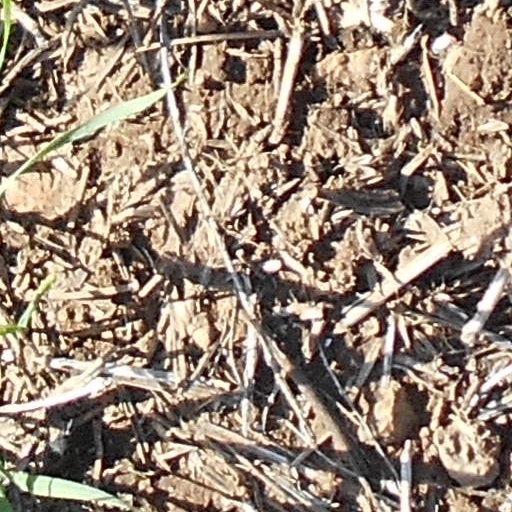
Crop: wheat